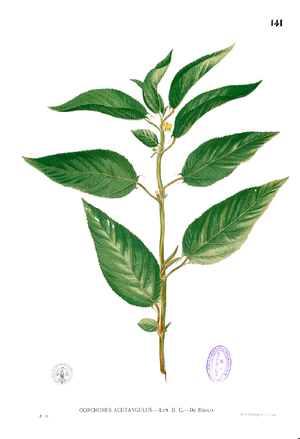
Corchorus est un genre végétal de la famille des Malvaceae.